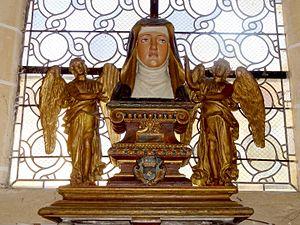
L'église Saint-Vincent est une église catholique paroissiale située à Moussy-le-Neuf, en France. Elle comporte quelques éléments du début du XIIIᵉ siècle, mais a presque entièrement été reconstruite au XVIᵉ siècle. C'est un édifice assez long, de faible hauteur, mais entièrement voûté d'ogives, et affichant un style gothique flamboyant rustique, avec une modénature très simple. Seul le chevet est plus soigné, et présente des fenêtres munies d'un remplage élaboré, caractéristique de la fin du XVᵉ et du premier tiers du XVIᵉ siècle. Le voûtement de la nef a été réalisé bien plus tard, vers 1560-1570 environ, et montre des influences de la Renaissance. À la période moderne, le portail a été refait, et les fenêtres latérales des bas-côtés ont été repercées. En somme, l'architecture de l'église Saint-Vincent est de faible intérêt : c'est son ensemble de mobilier des XVIIᵉ et XVIIᵉ siècles qui en fait un monument remarquable.